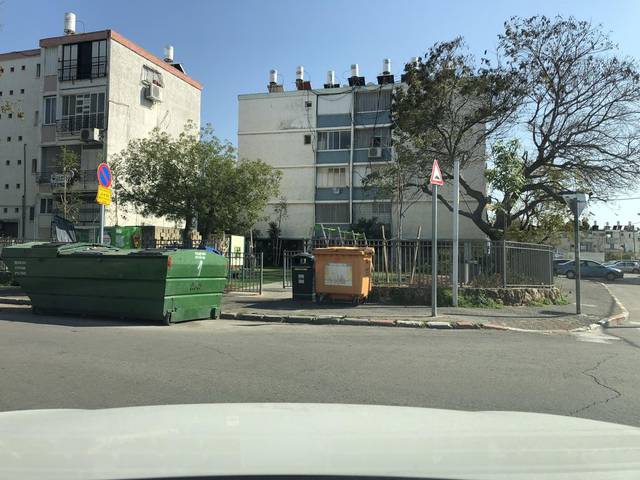
Region: Israel
Coordinates: 32.007, 34.763